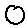
Label: 0